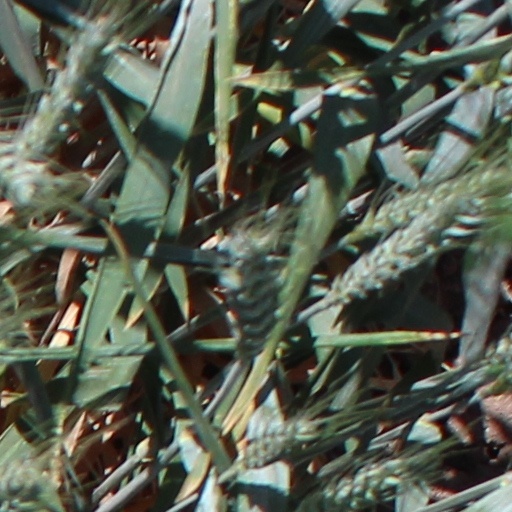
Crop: wheat